1887 Swiss federal election

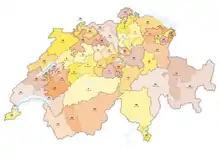
The 49 electoral districts

Federal elections were held in Switzerland on 30 October 1887. The Radical Left narrowly retained its majority in the National Council.